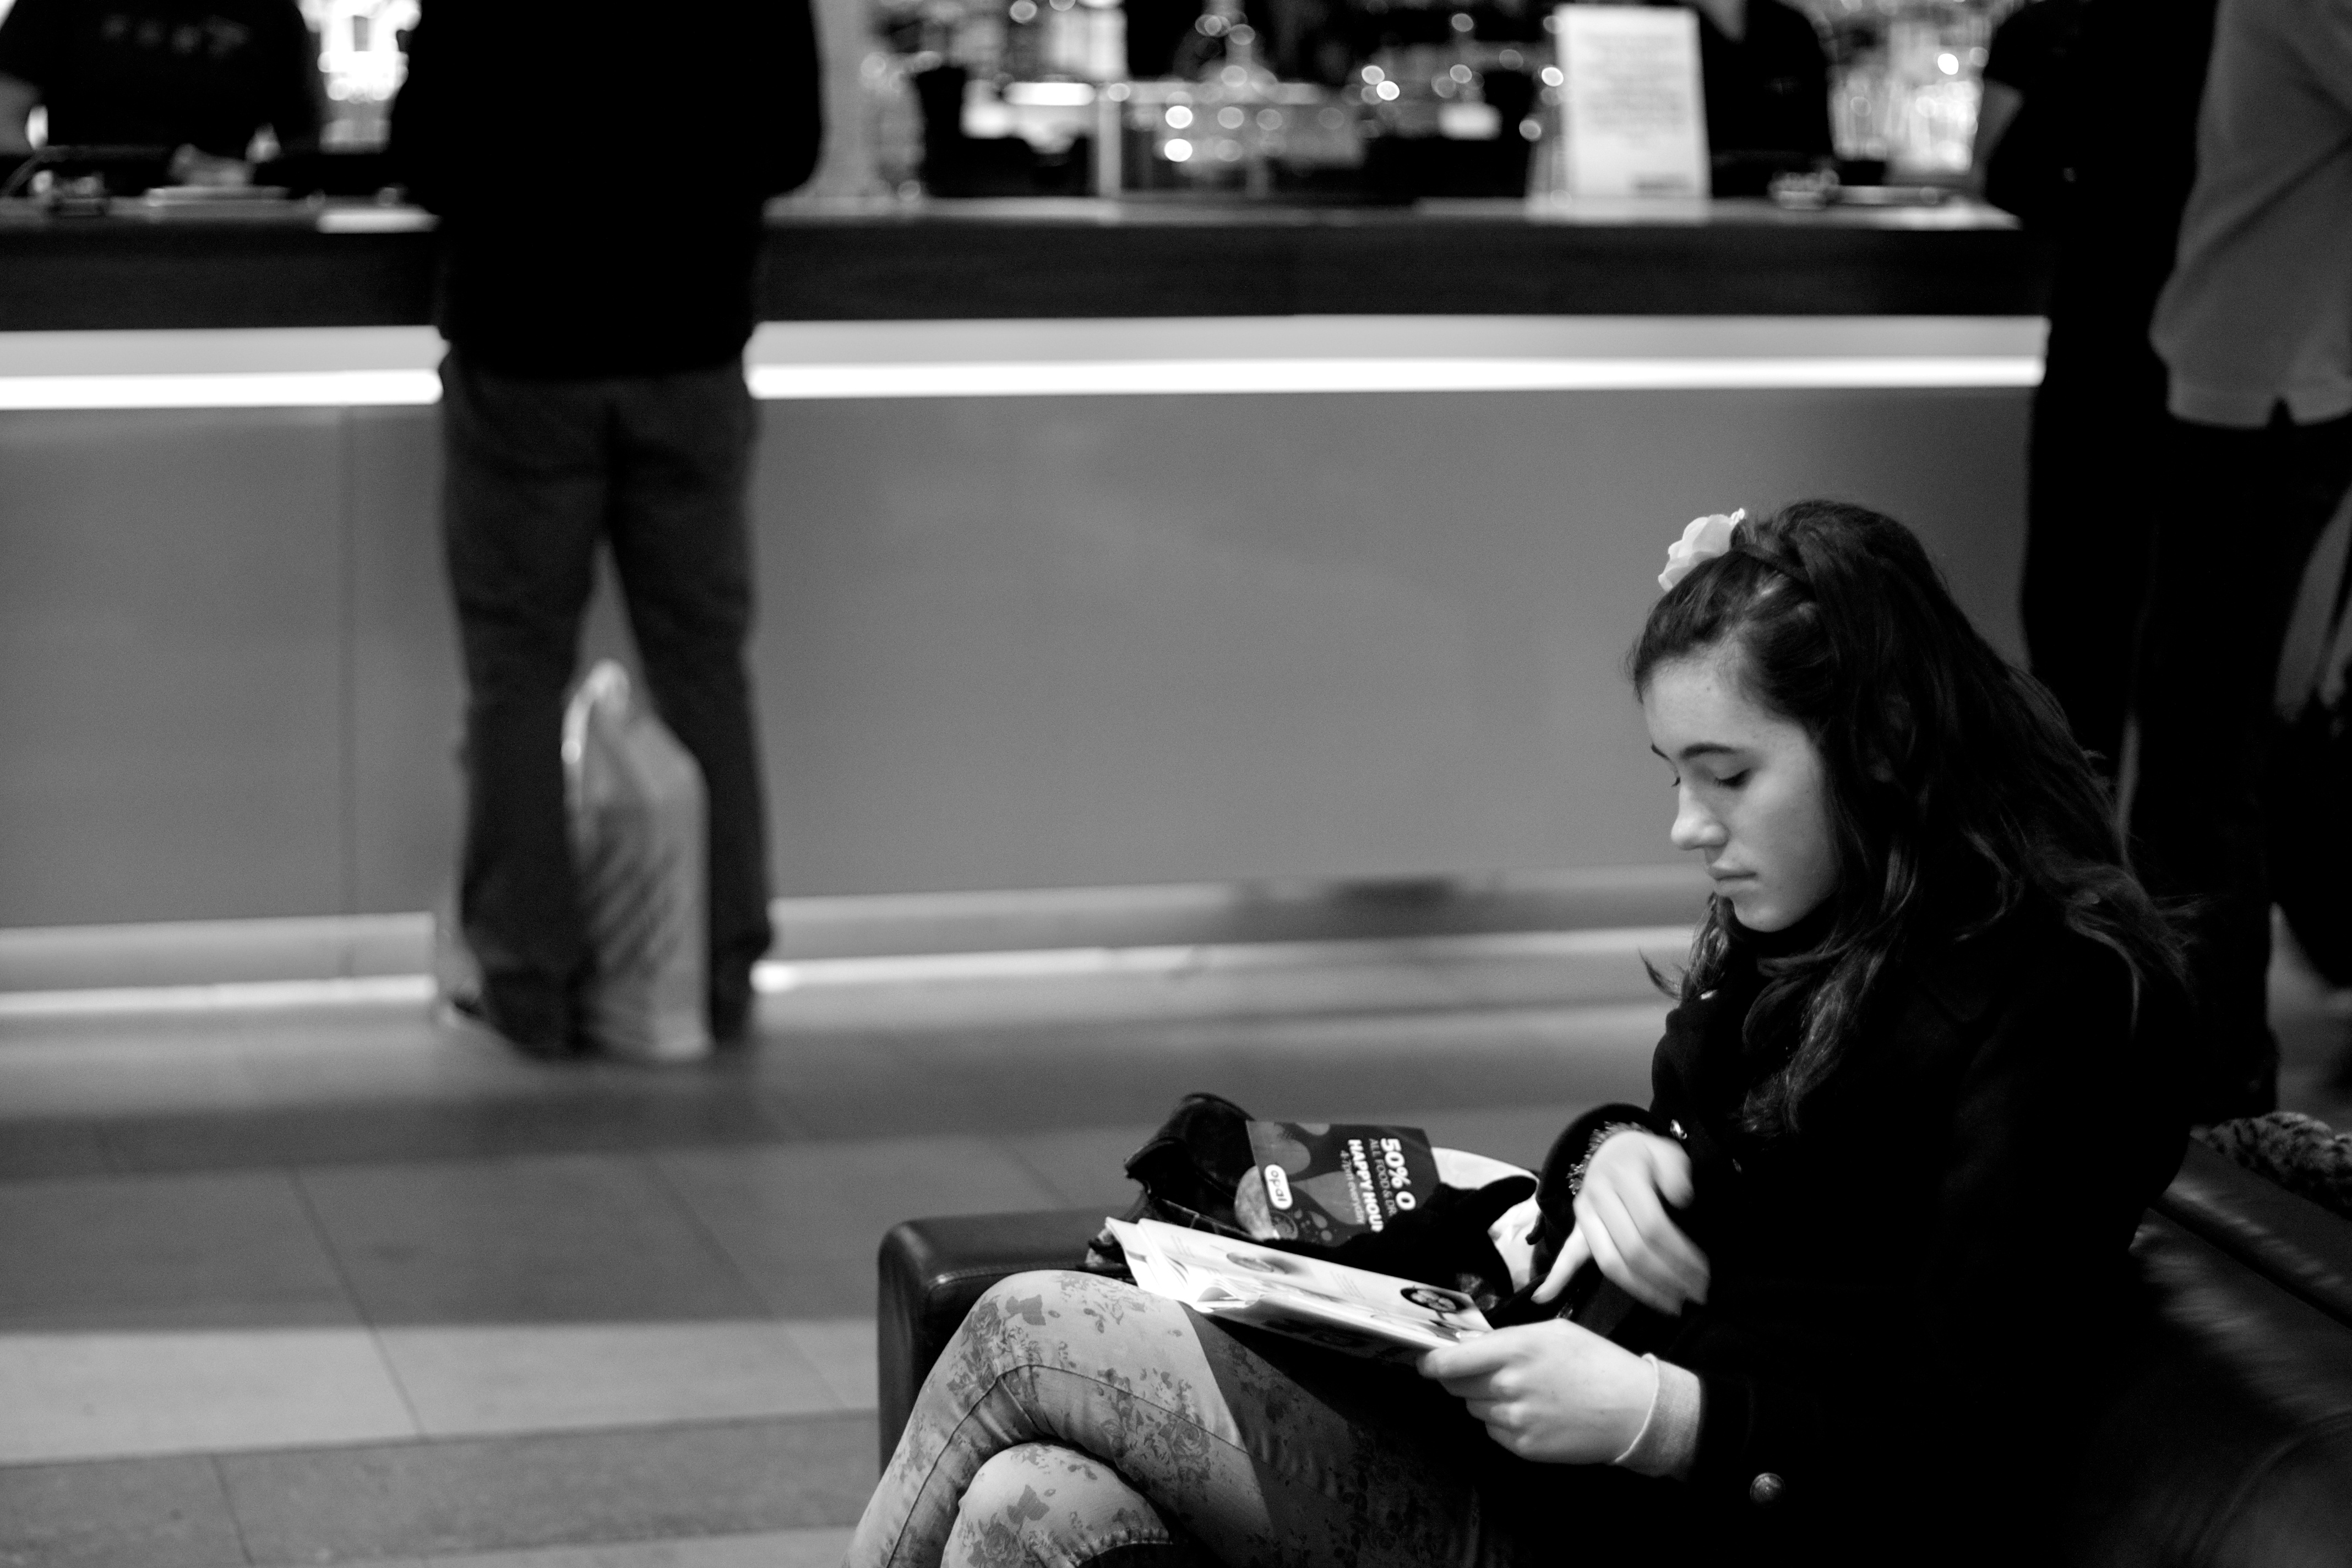
black and white, people, girl, photography, flower, bar, menu, fashion, black, monochrome, streetphotography, bw, blackwhite, london, candid, 50mm, sony, southbank, tights, a700, monochrome photography, film noir, human positions